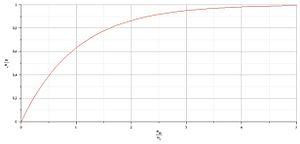
Modèle de Janssen
Ce modèle a été introduit par H. A. Janssen en 1895 puis développé par John William Strutt Rayleigh en 1906 pour expliquer la loi de pression dans les silos à grains. En effet, il permet de répondre au phénomène d'éclatement de silo qui peut apparaître lorsque ce dernier est trop rempli. Ce modèle repose cependant sur des hypothèses fortes, d'autres modèles plus précis rendent mieux compte du phénomène.